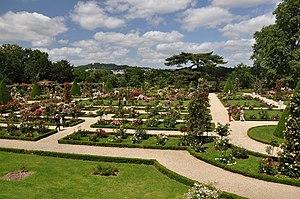
Roseraie de Bagatelle à Paris, France.